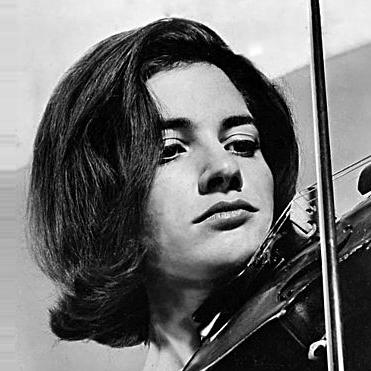
Age: 22